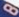
Number: 8